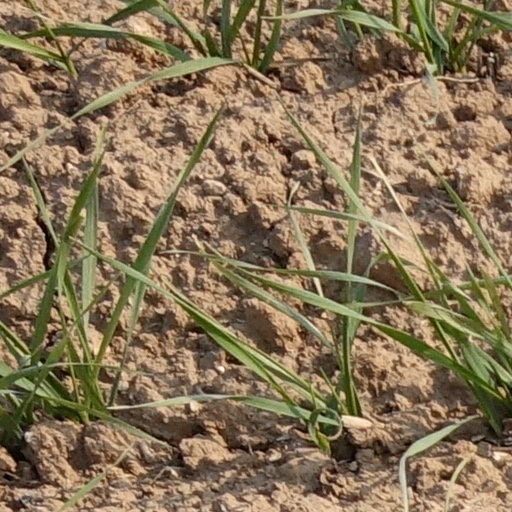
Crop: wheat